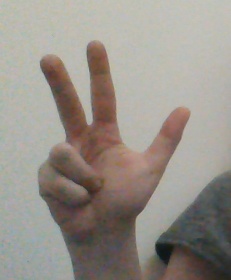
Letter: al